Nay Varanbhat Loncha Kon Nay Koncha

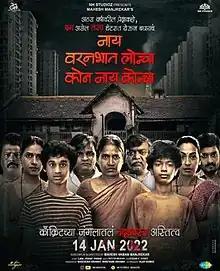
Theatrical release poster

Nay Varanbhat Loncha Kon Nay Koncha is a 2022 Indian Marathi-language crime film written and directed by Mahesh Manjrekar, produced by Shreyans Hirawat under the banner of NH Studioz. It was theatrically released on 14 January 2022.